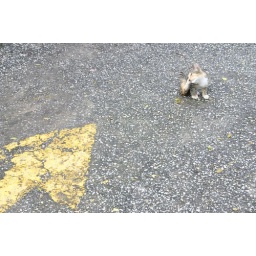
Came across this incredibly friendly kitty in a parking lot near the old train station.